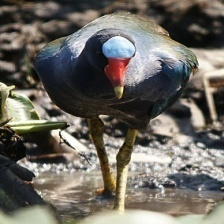
Species: PURPLE GALLINULE
Scientific name: PORPHYRIO MARTINICUS
ImageNet parent category: european_gallinule